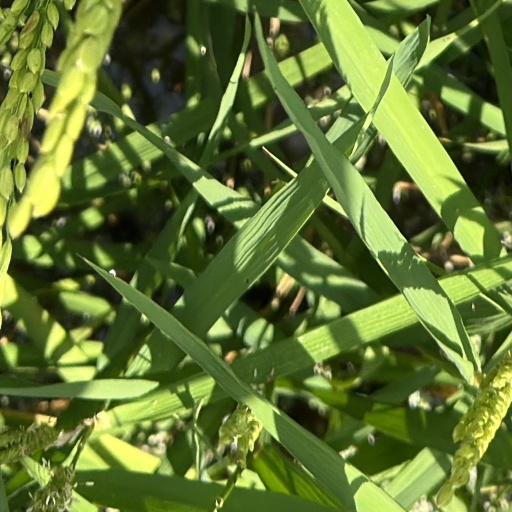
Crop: rice